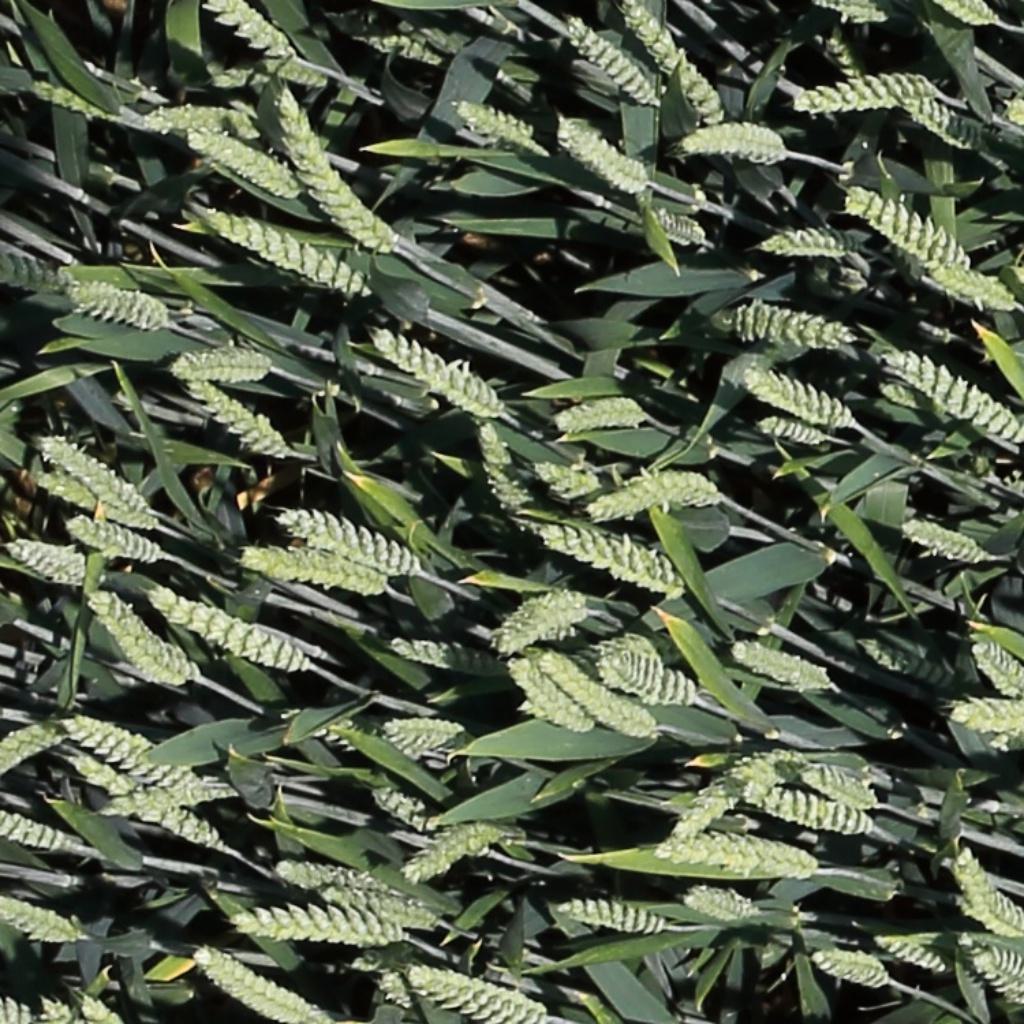
Country: Switzerland
Location: Usask
Wheat development stage: Filling